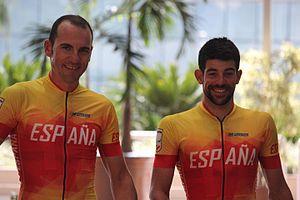
Joan Font Bertolí, né le 31 août 1985 à Vilanova i la Geltrú en Catalogne, est un coureur cycliste espagnol, membre de l'équipe BH Concept Barcelona. Actif sur route principalement au niveau régional, il participe également à des épreuves paralympiques en tandem avec son compatriote malvoyant Ignacio Ávila.